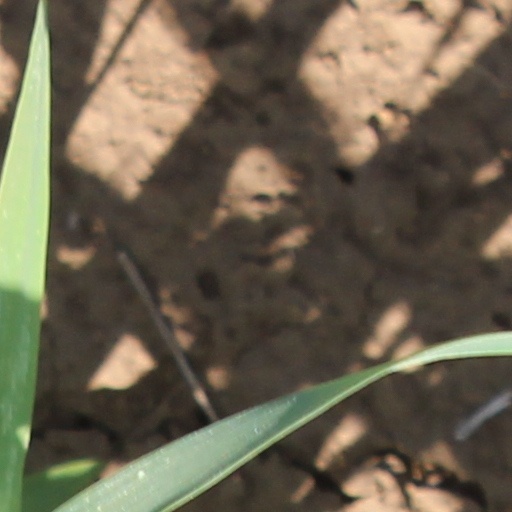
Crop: wheat